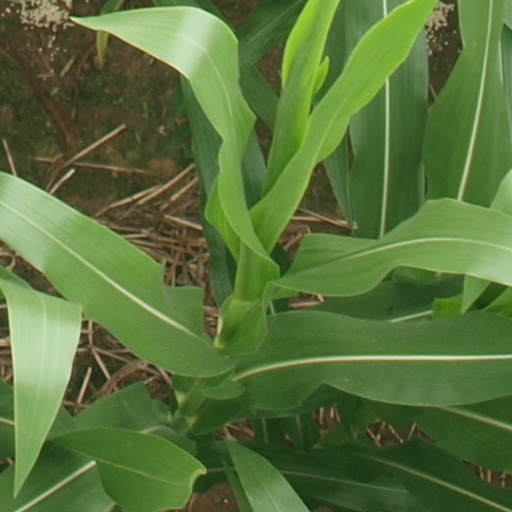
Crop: maize; corn